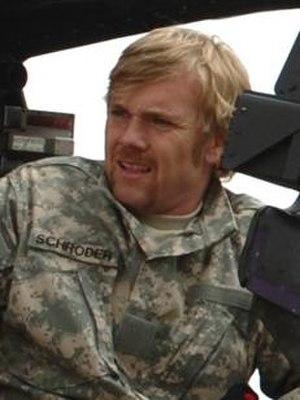
Richard Schroder, dit Rick Schroder, né le 13 avril 1970 à Staten Island, près de New York, dans l'État de New York, aux, est un acteur américain.